Alicia Koplowitz

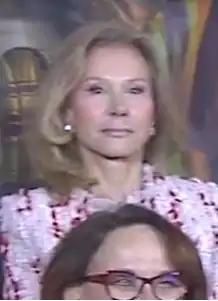
Alicia Koplowitz in 2018

Alicia Koplowitz y Romero de Juseu (born 12 September 1954) is a Spanish billionaire business magnate and former noblewoman who held the title of until her distant cousin María Elena de Cárdenas gained the title after the Supreme Court of Spain ruled that Cárdenas had more rights to the title than Koplowitz.